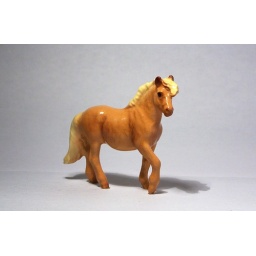
A horse figurine, taken in the same spot as the elephant to test lighting, lenses and such.